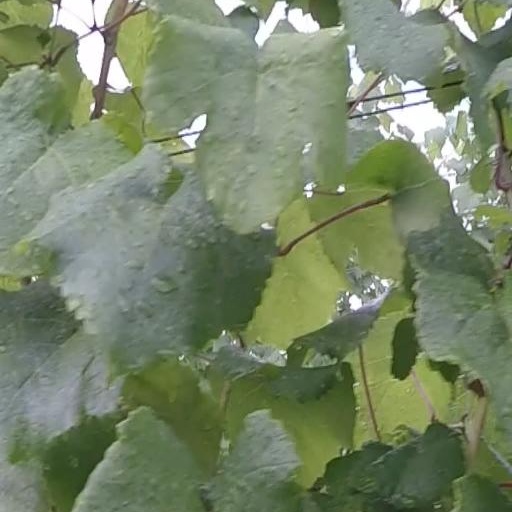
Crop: grape